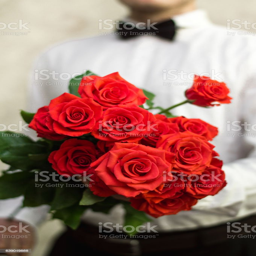
gentleman with a bouquet of roses royalty - free